Atlas (robot)

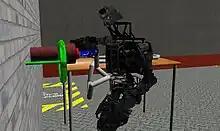
An Atlas robot connects a hose to a pipe in a Gazebo computer simulation.

In October 2013 Boston Dynamics uploaded a video showing Atlas could withstand being hit by projectiles and balance on one leg.